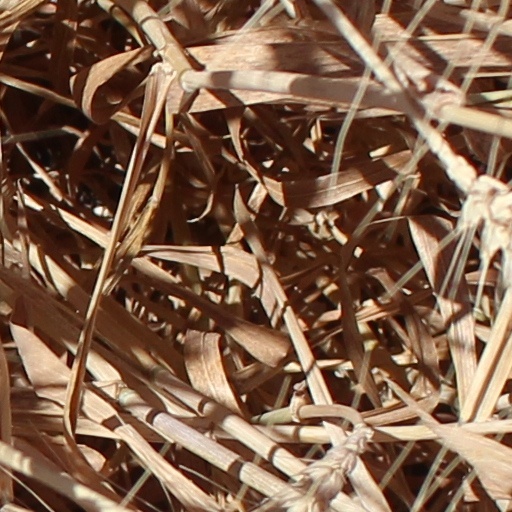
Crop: wheat